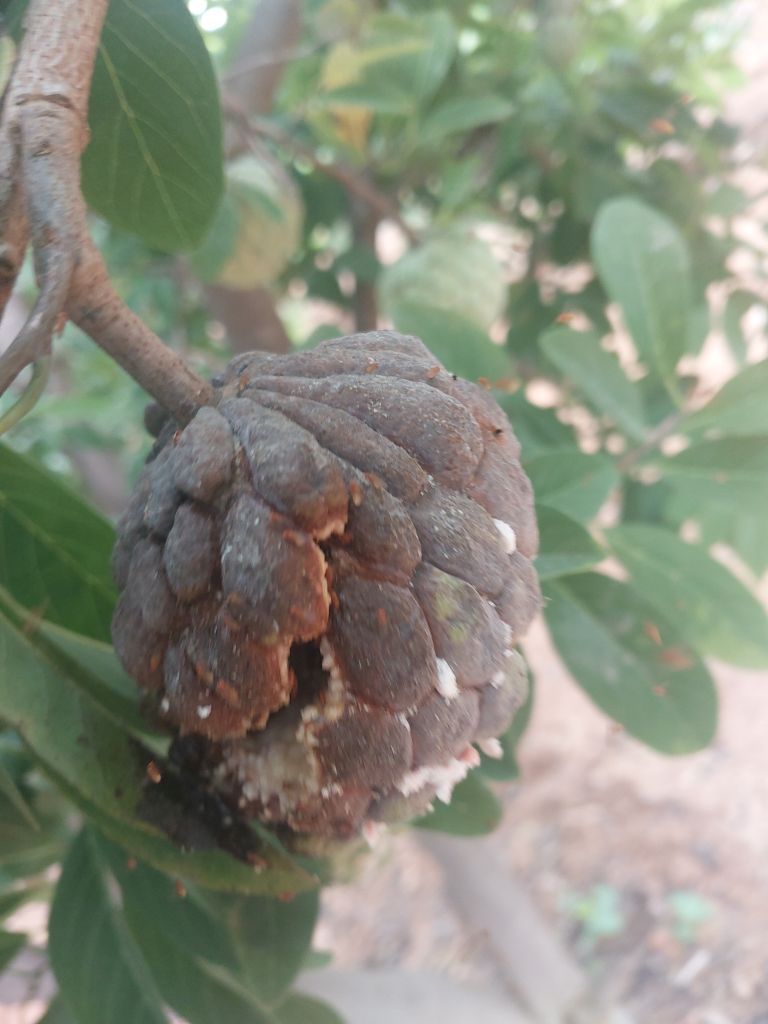
Disease label: Blank Canker